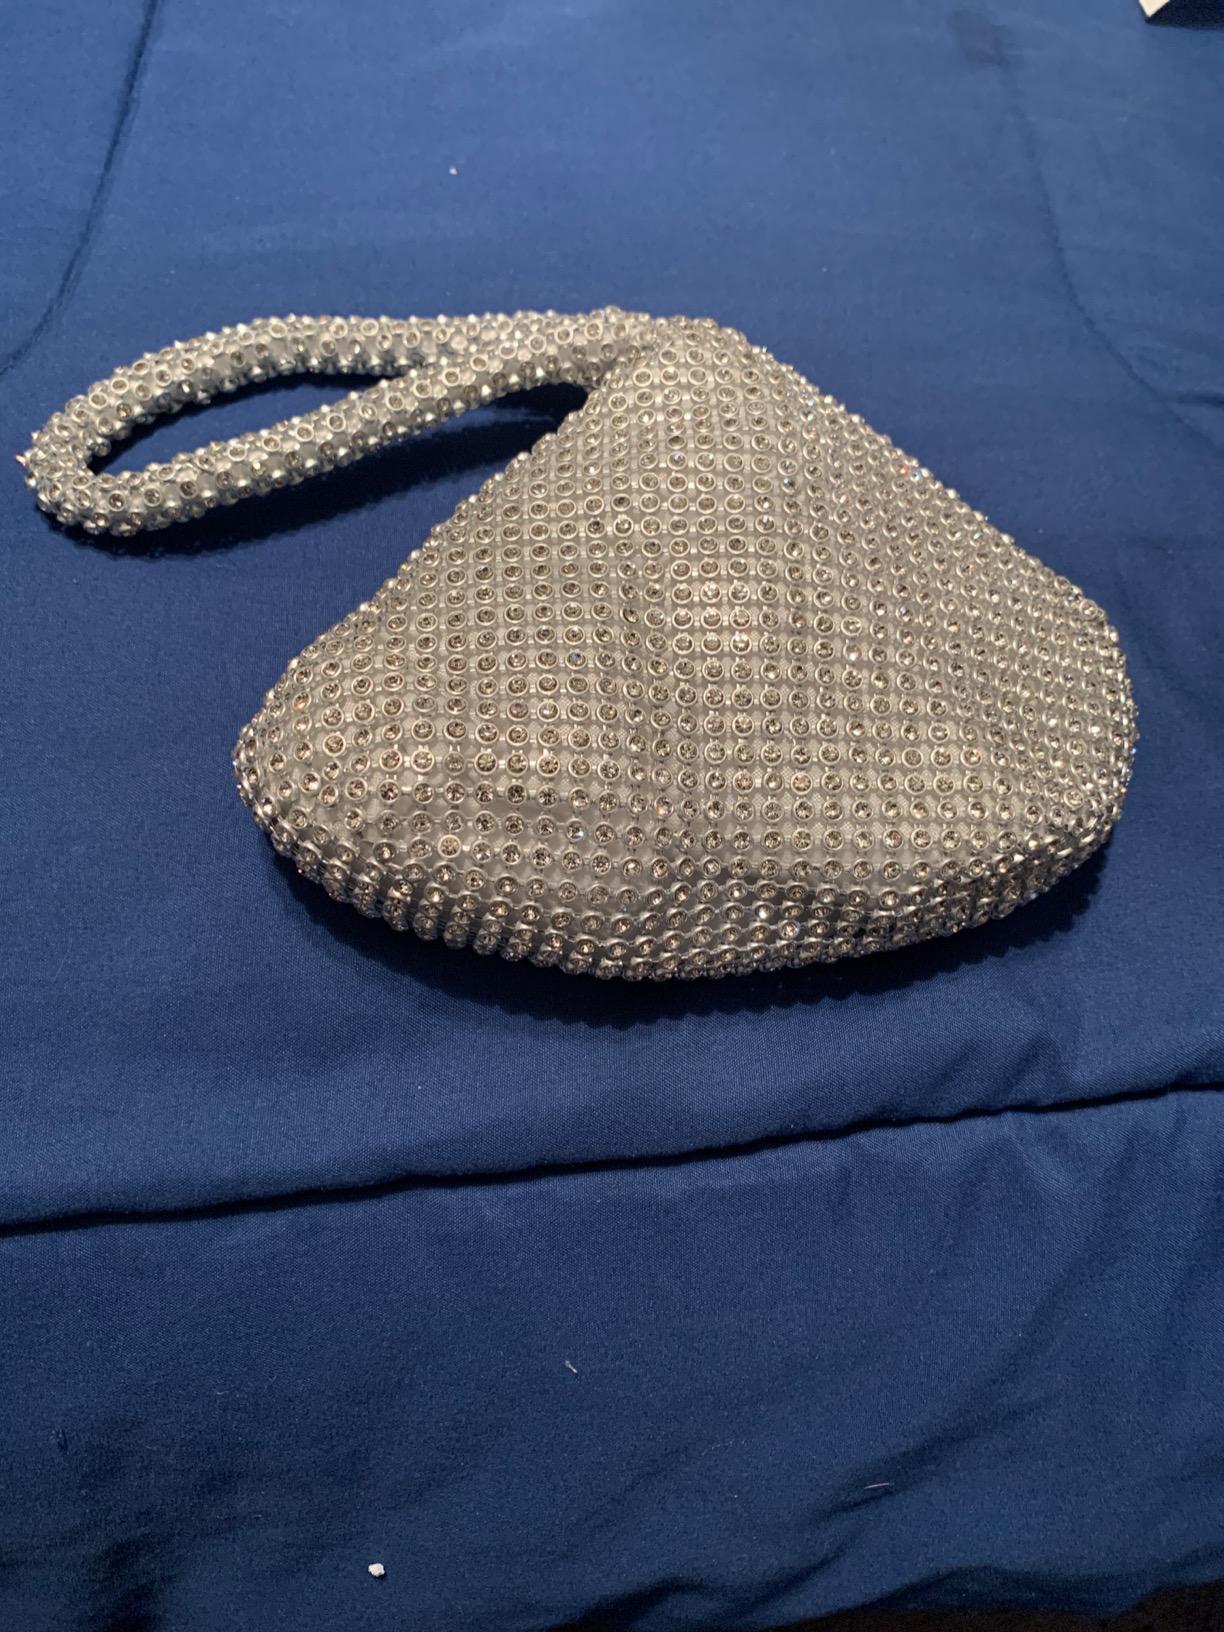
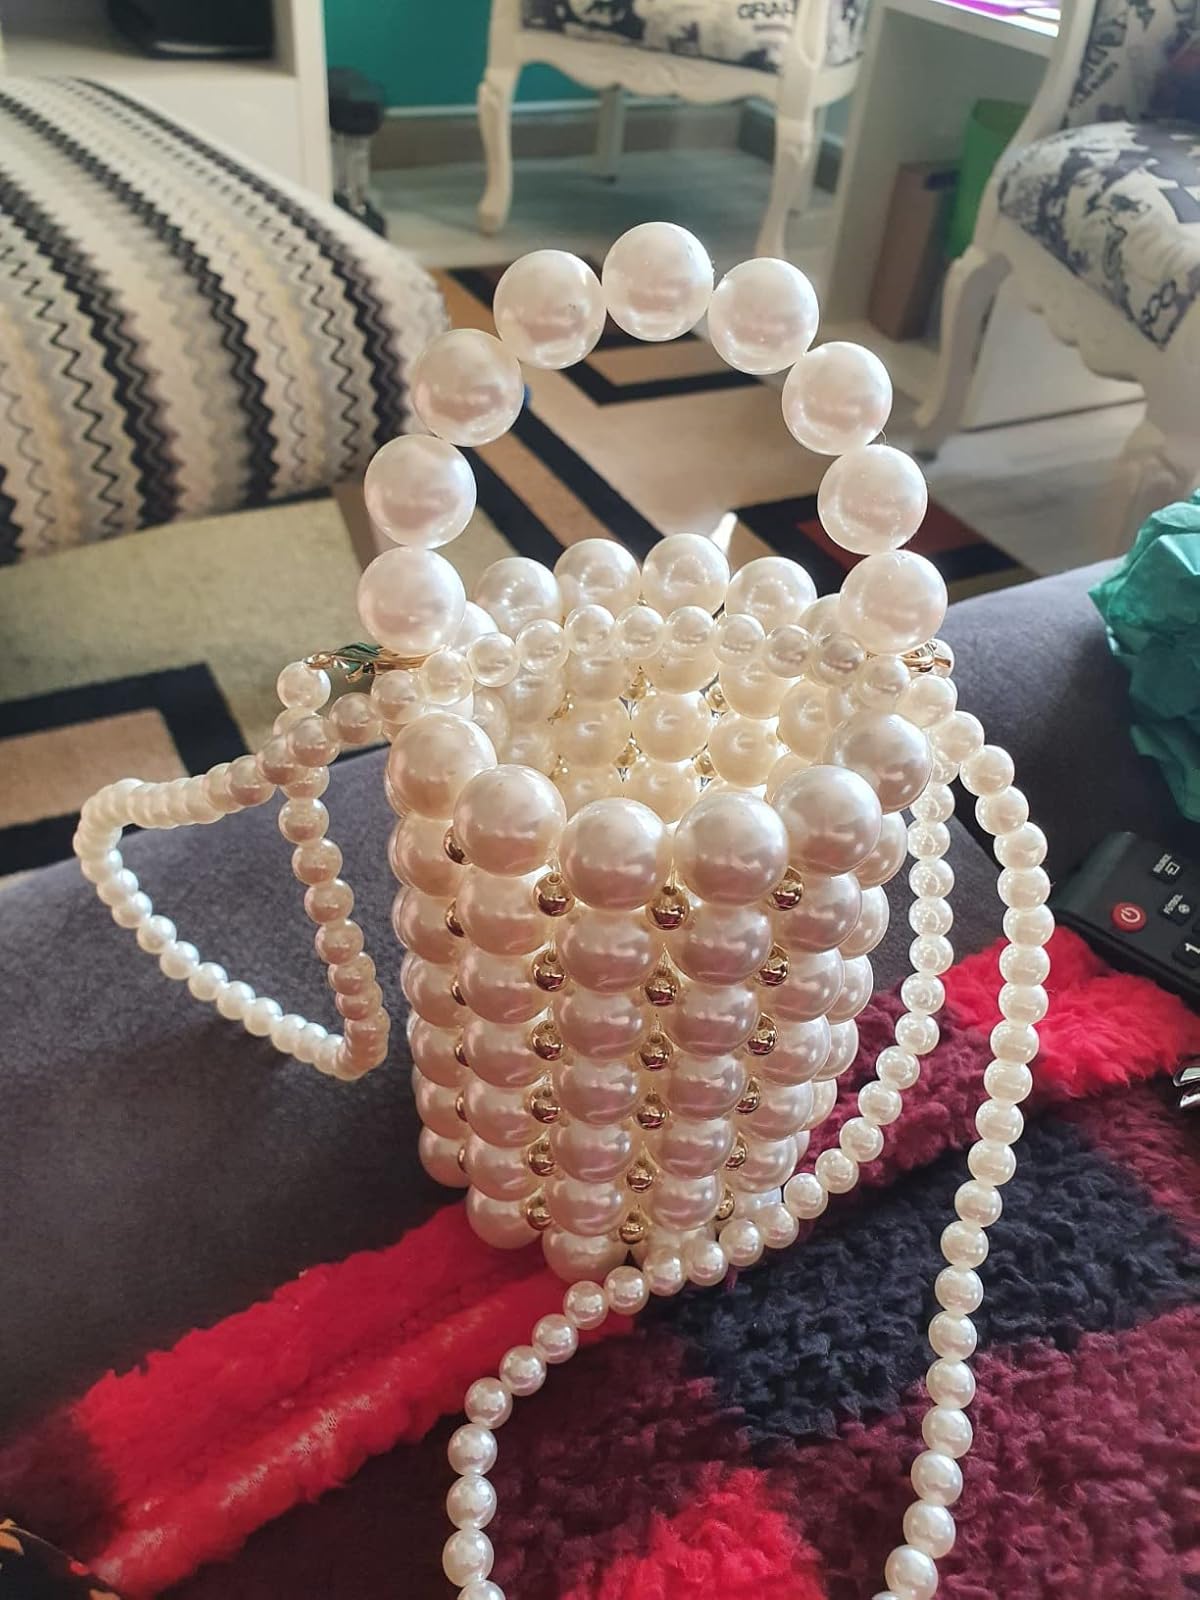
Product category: accessories_handbag
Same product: no